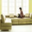
Label: couch